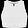
Label: T - shirt / top